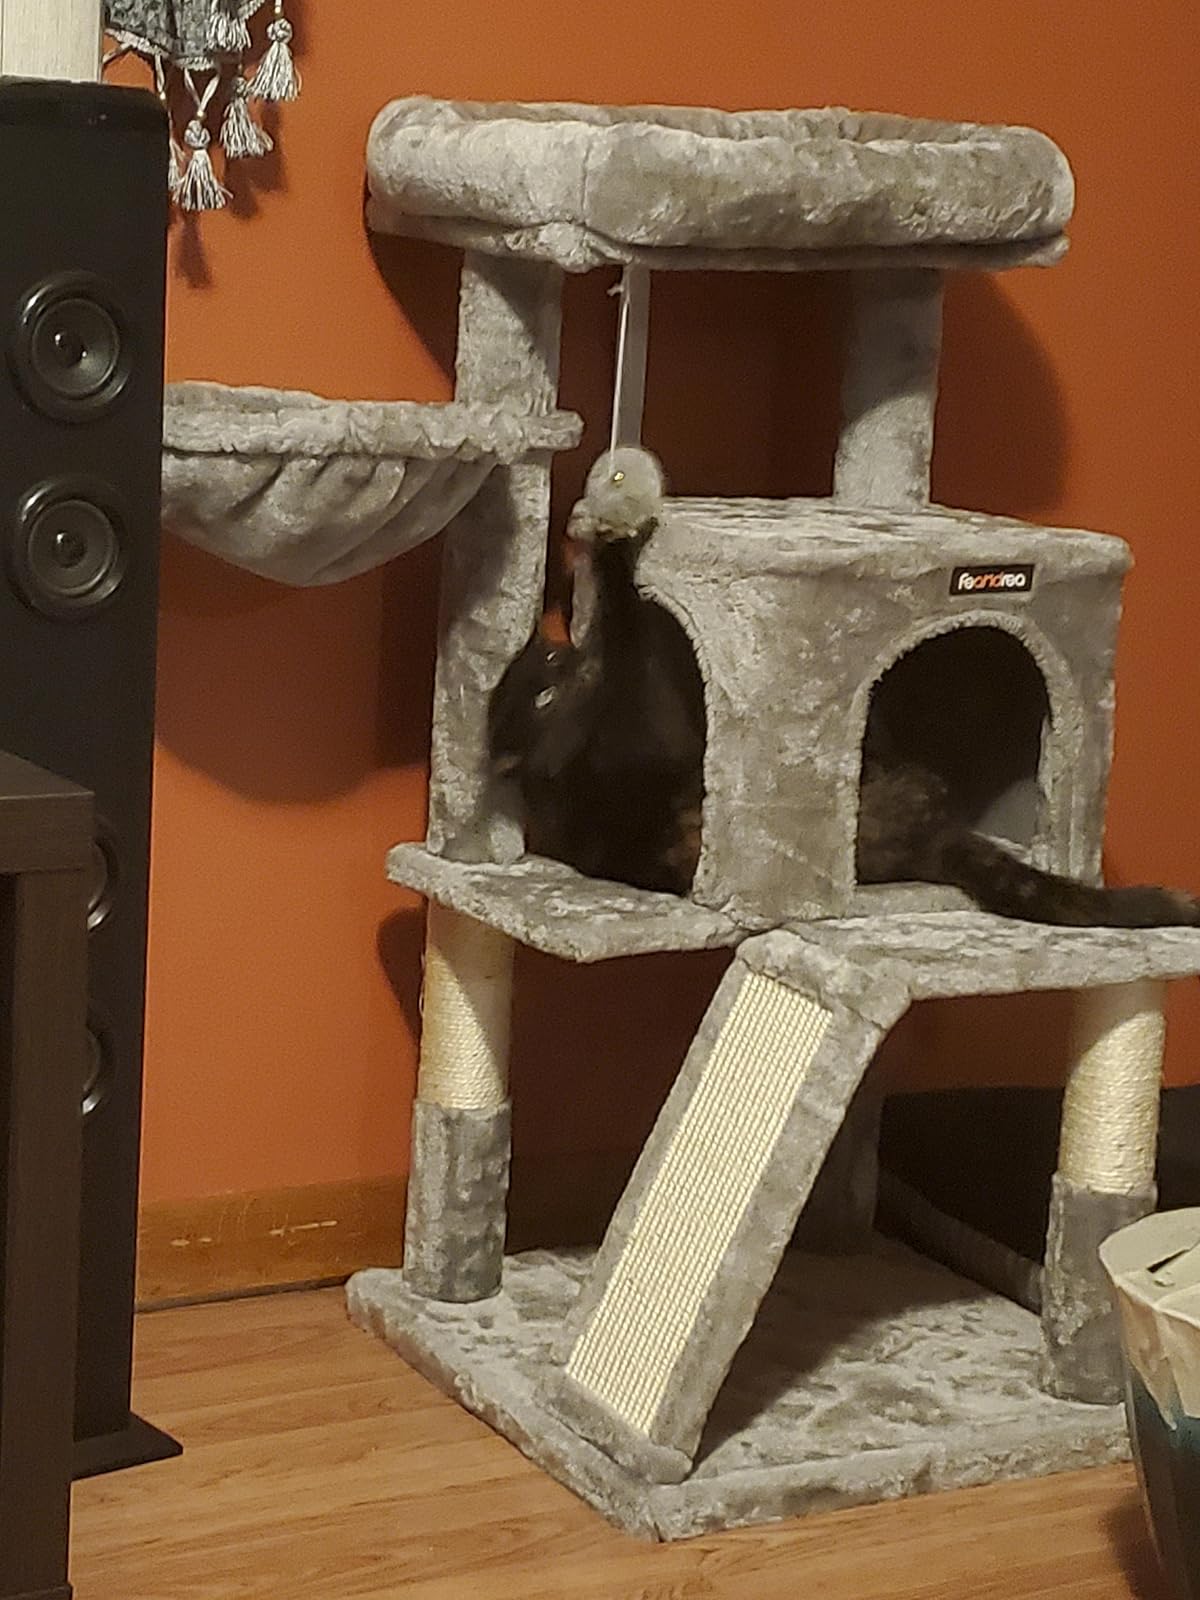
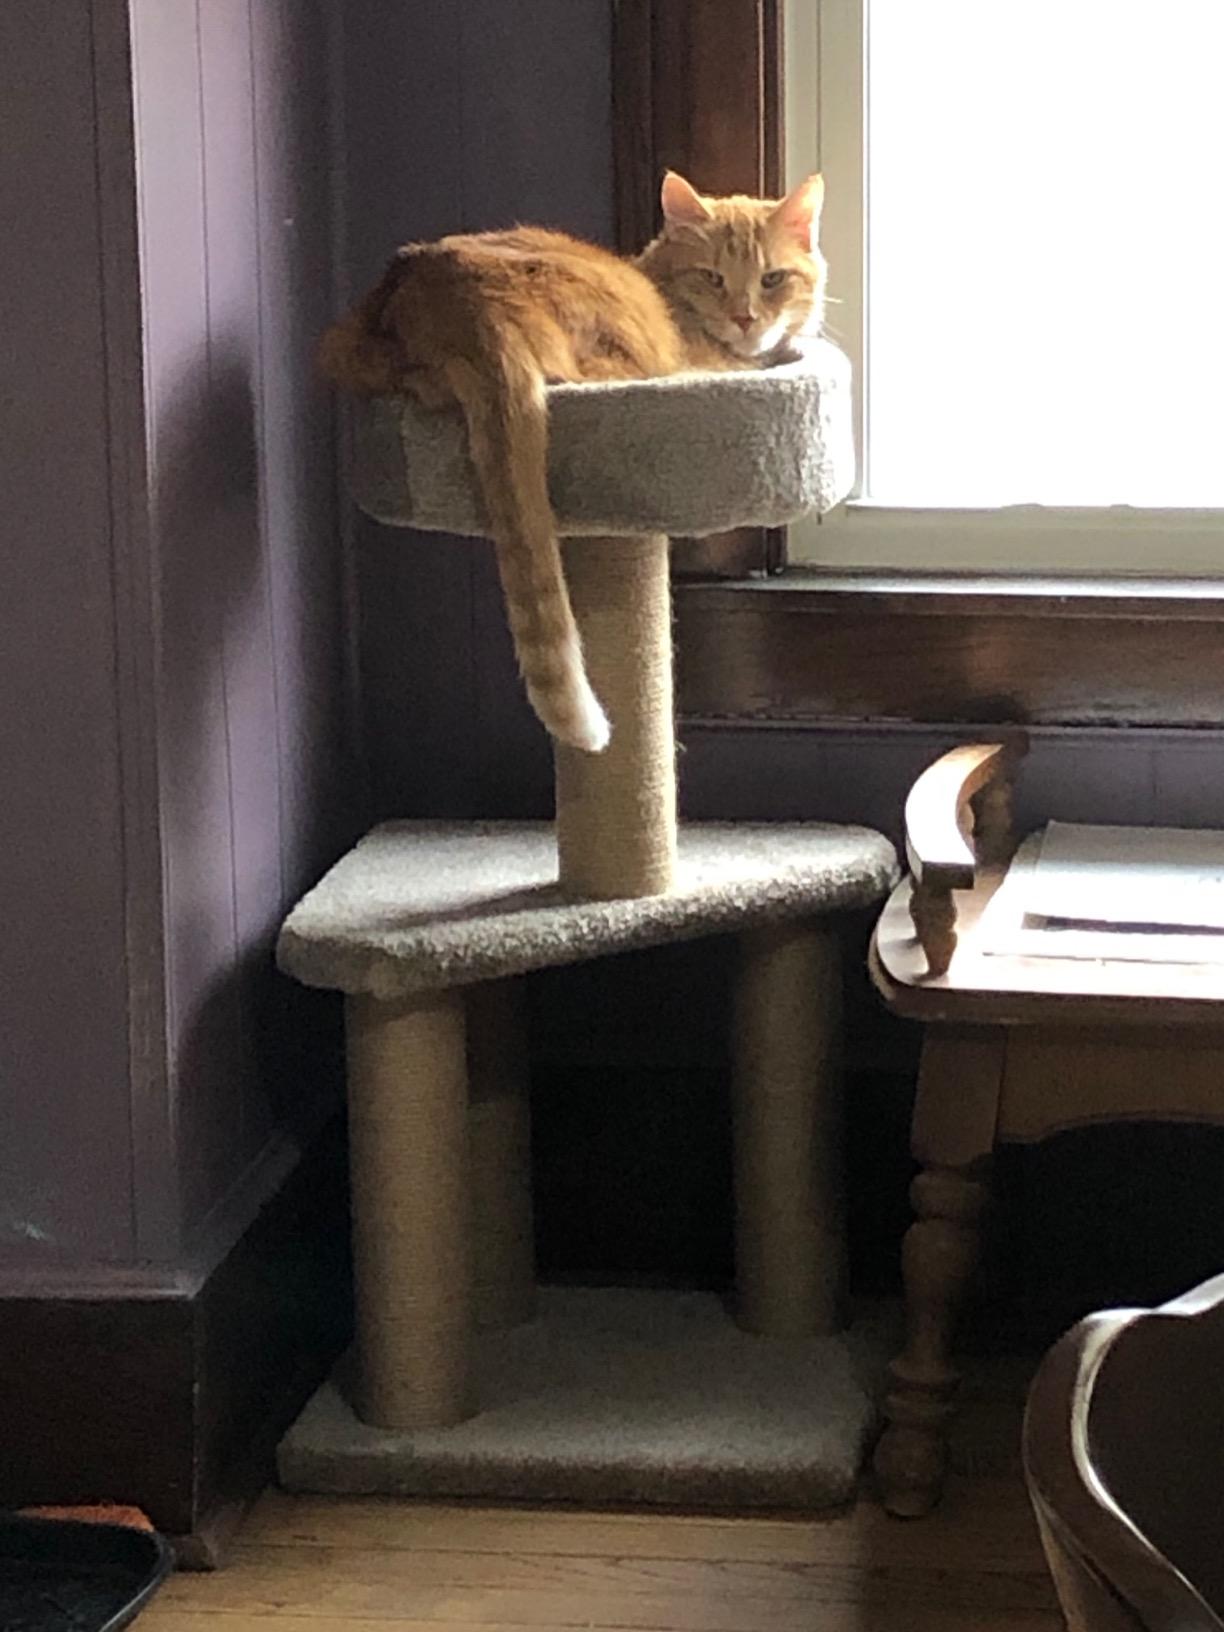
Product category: items_cat tree
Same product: no